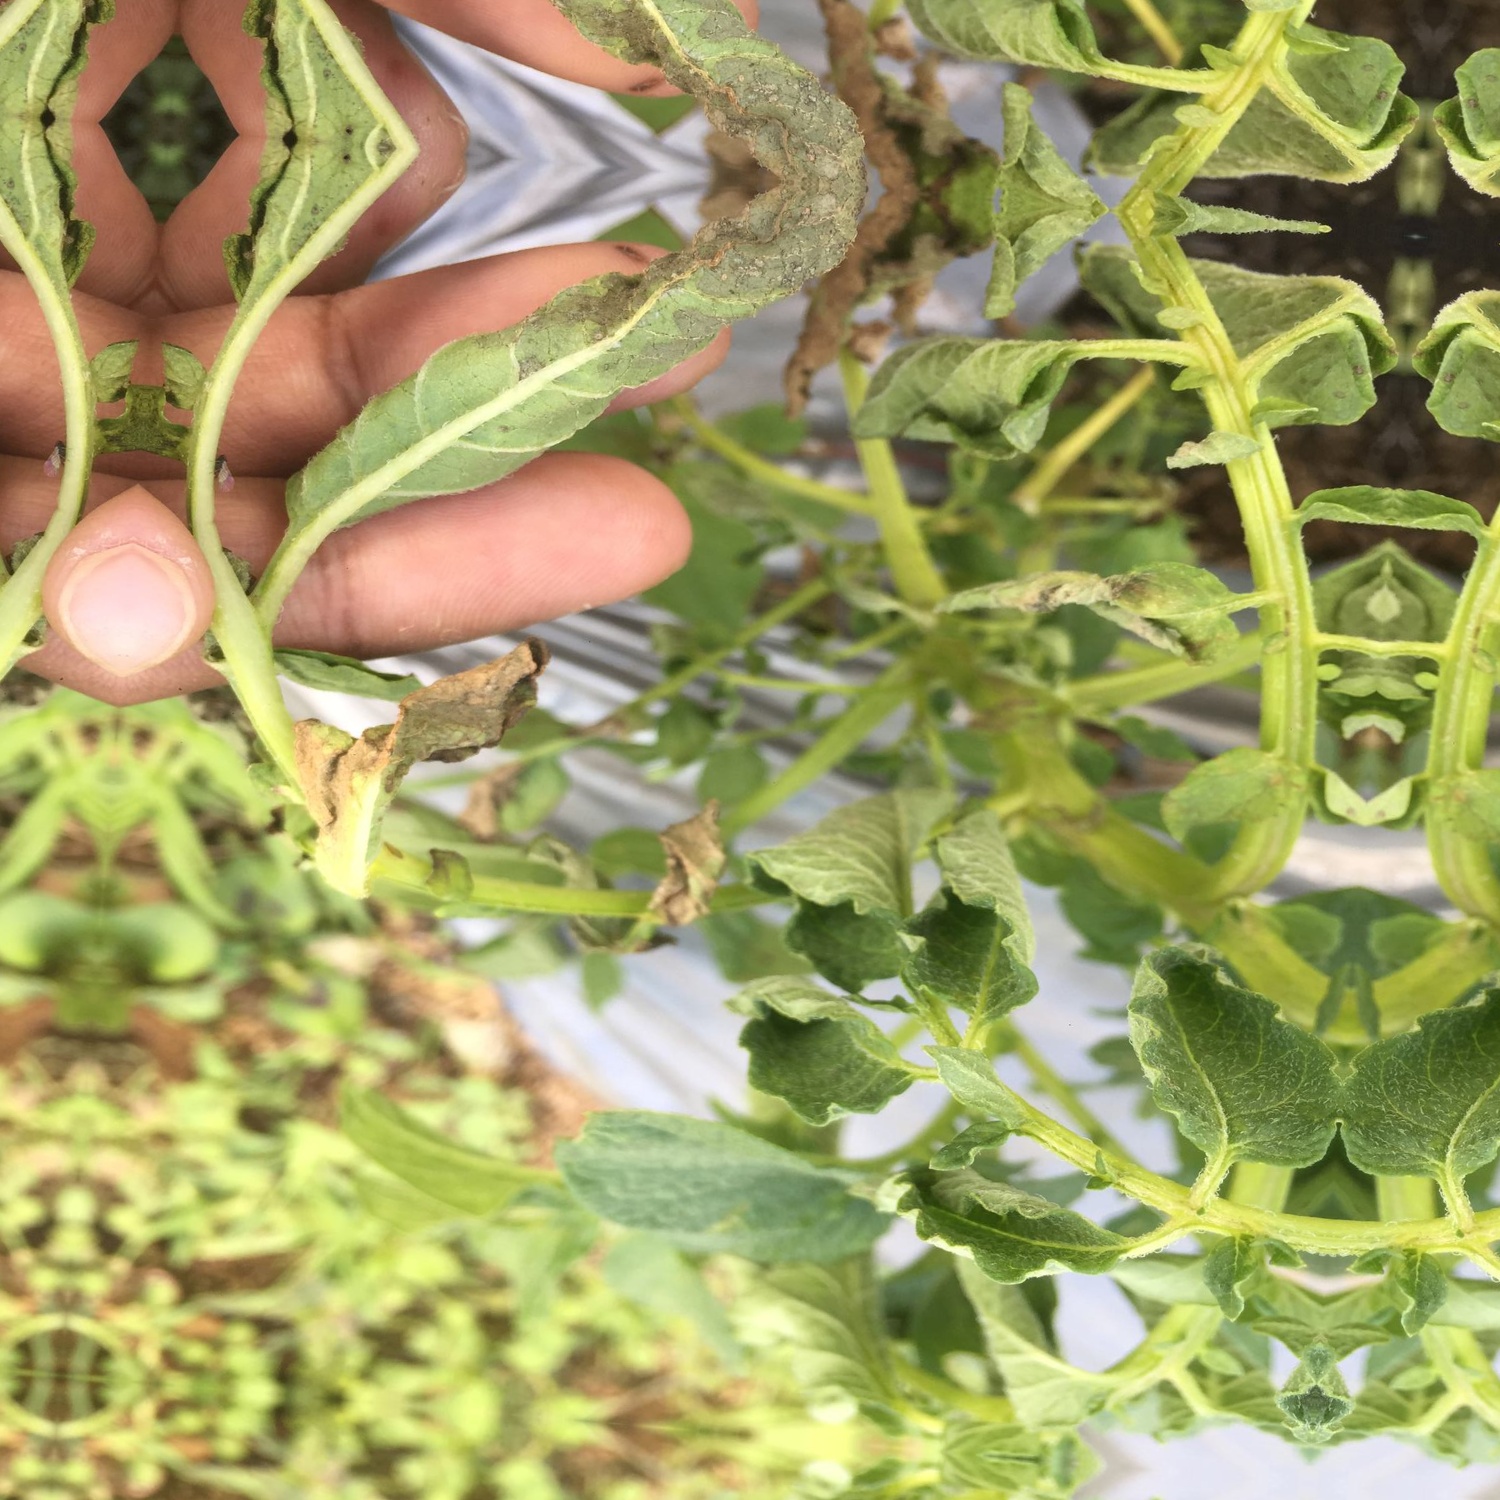
Etiqueta: Pudricion_Parda